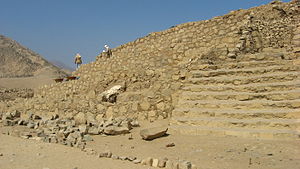
Caral / Arkæologiske fund
Caral pyramiderne
Caral, eller Caral-Supe, var en stor bebyggelse i Supedalen, nær byen Supe i Barrancaprovinsen, Peru, omkring 200 km nord for Lima. Caral er den ældste kendte by i Amerika, og er et velstuderet stedet for Caral civilisation eller Norte Chico-civilisationen. Områdets arkæologiske udgravninger blev i 2009 optaget på UNESCOs Verdensarvsliste.